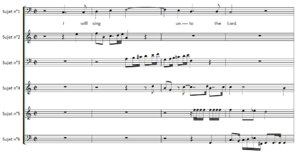
Reicha - fugue n°15 à 6 sujets
Les Trente-six fugues constituent un recueil de pièces pour piano-forte composées par Antoine Reicha, de 1797 à 1803, et publiées à Vienne en 1805. Elles présentent un « nouveau système » pour la composition des fugues. L'ensemble porte parfois le numéro d'op.36 dans le catalogue des œuvres du compositeur tchèque.